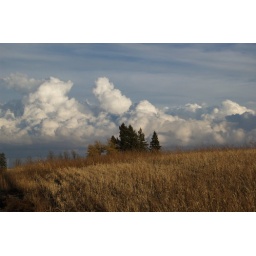
billowing clouds above the wheat field